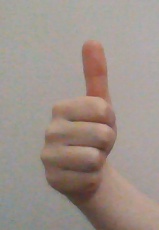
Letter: aleff